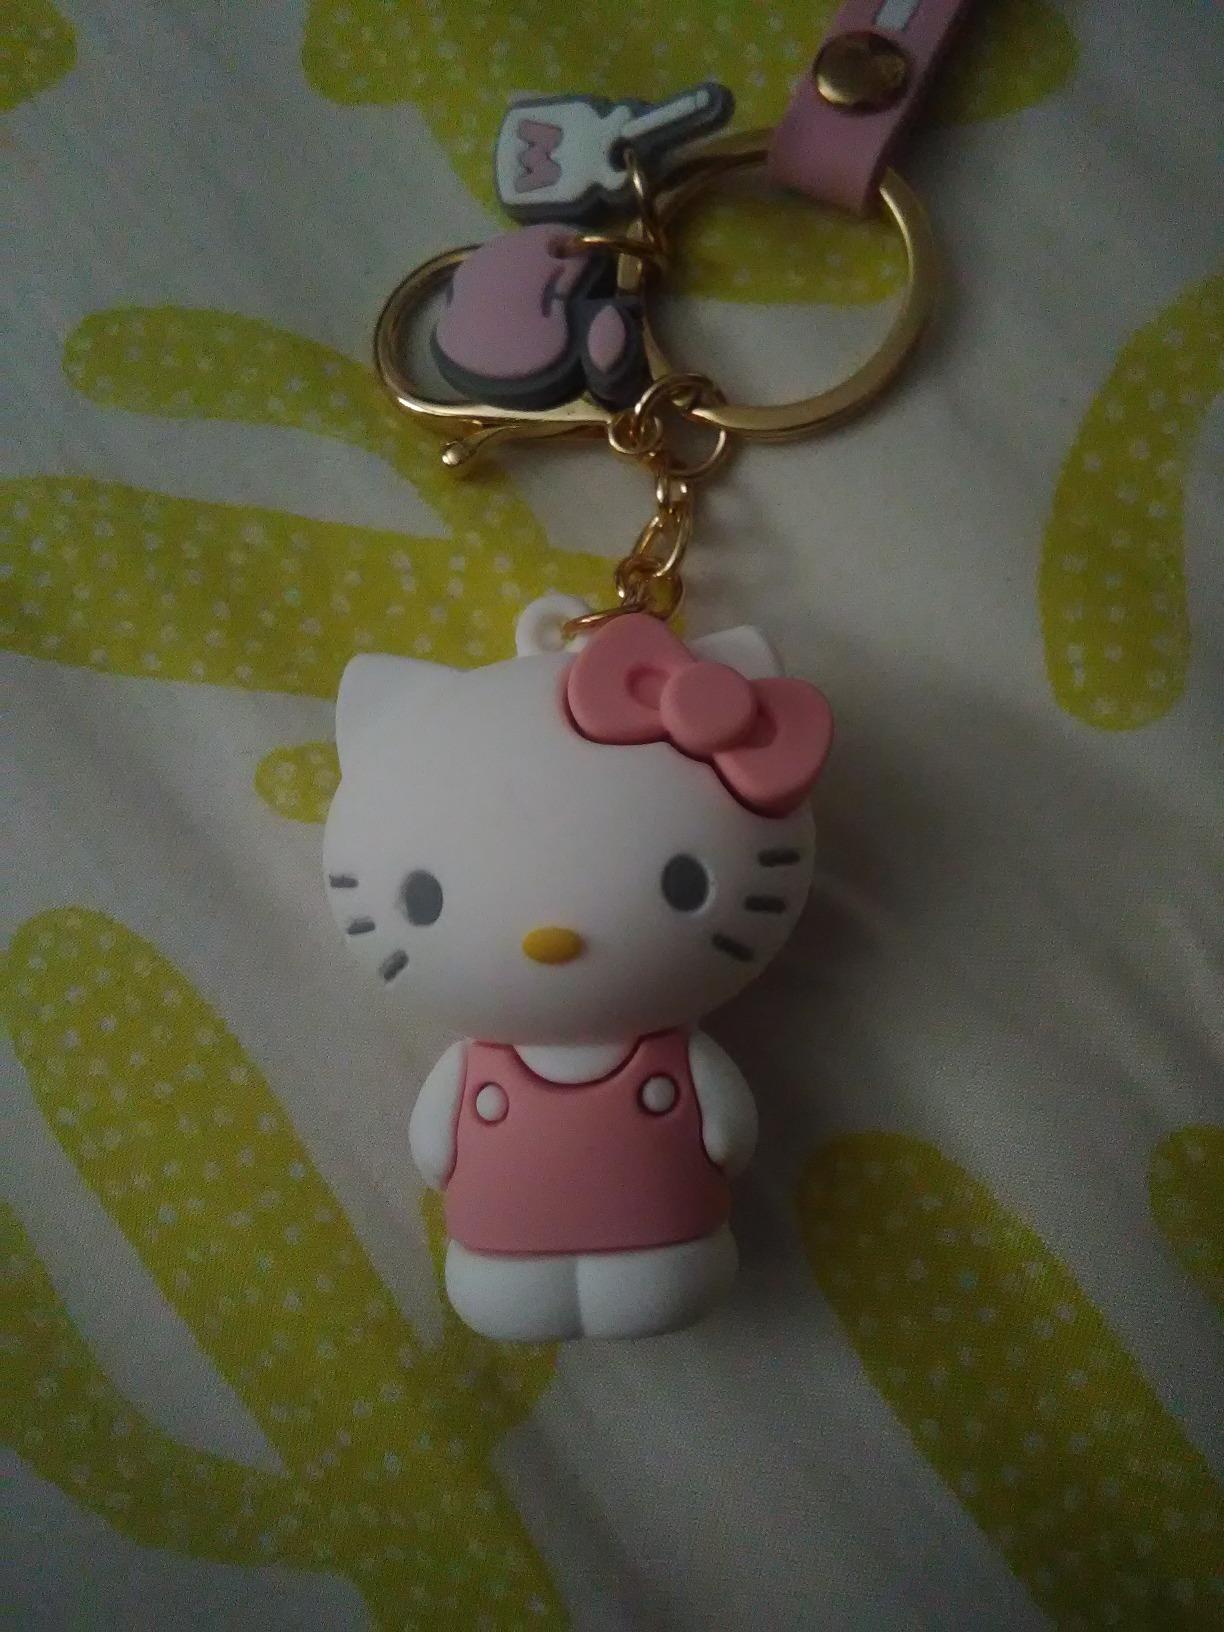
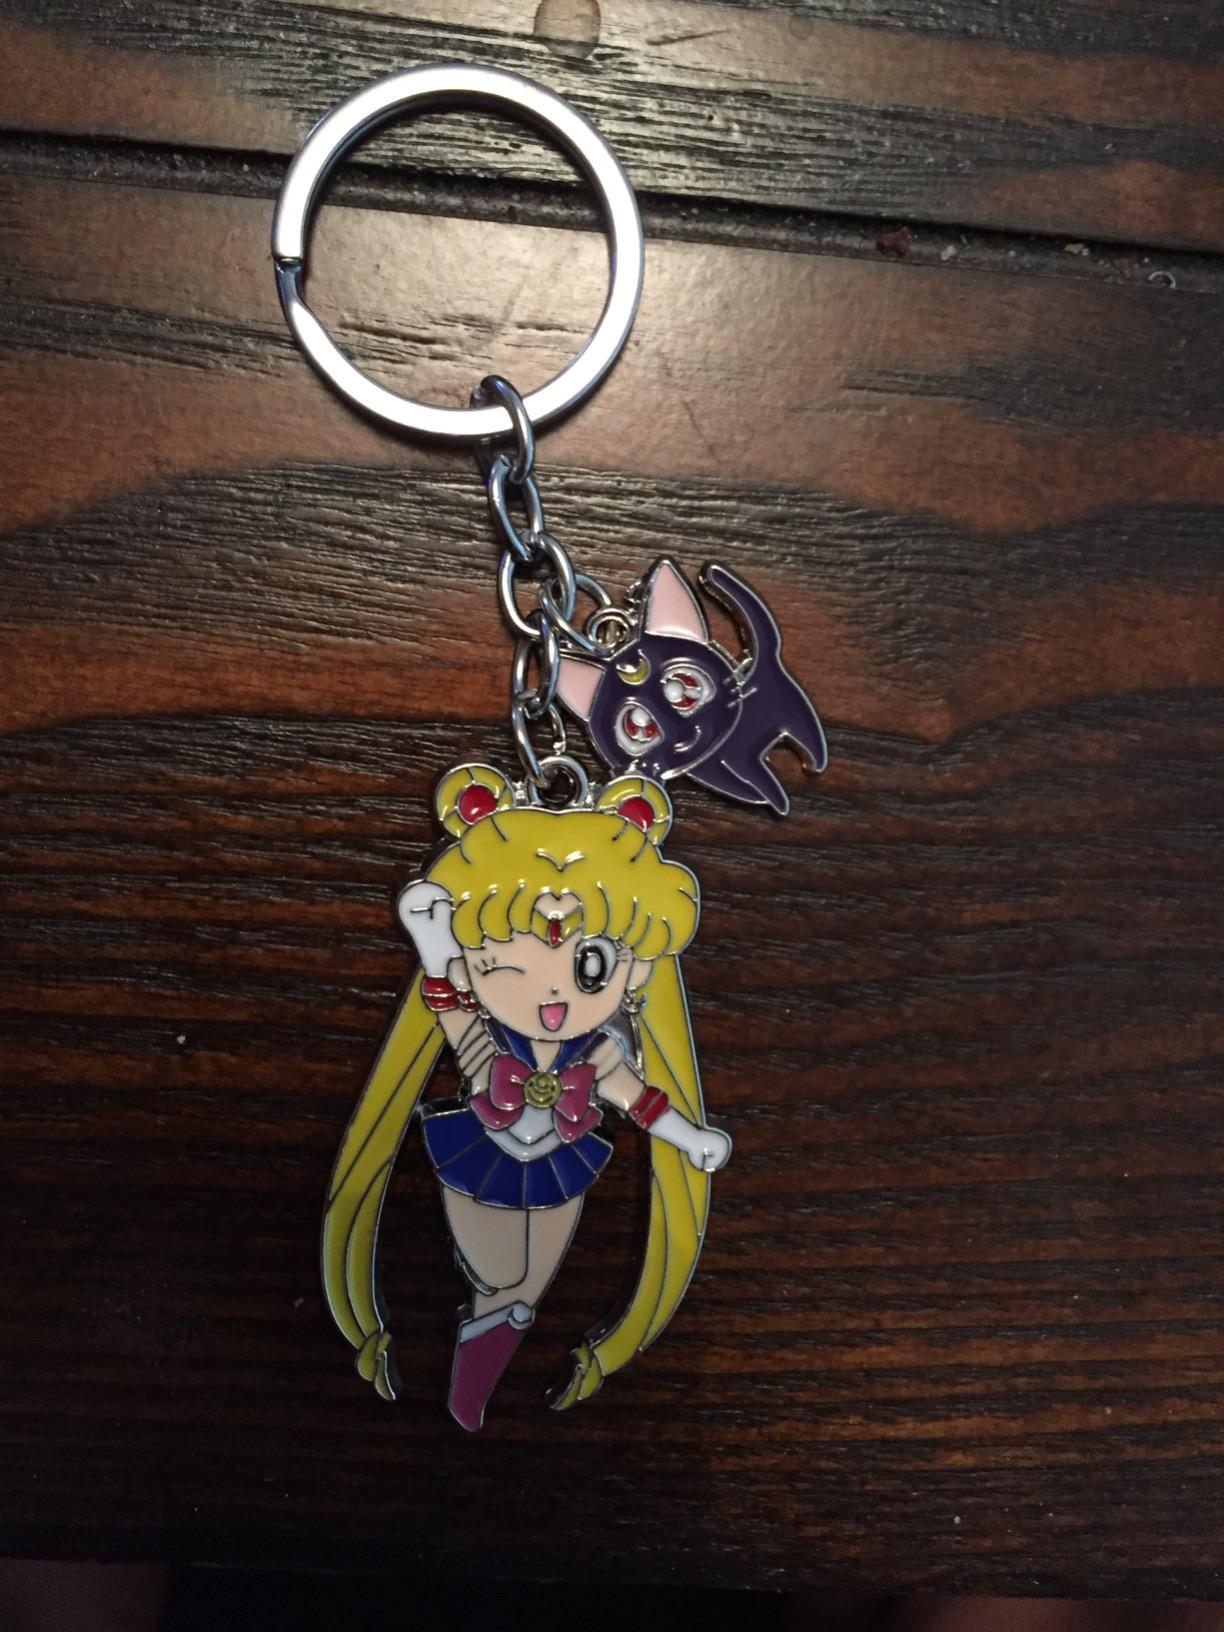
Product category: accessories_keychain
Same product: no